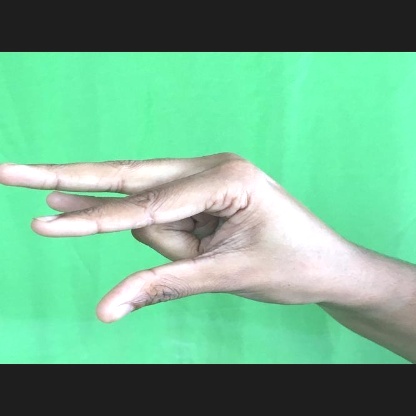
Mudra: Kangulam